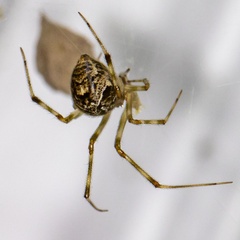
Species: Parasteatoda_tepidariorum